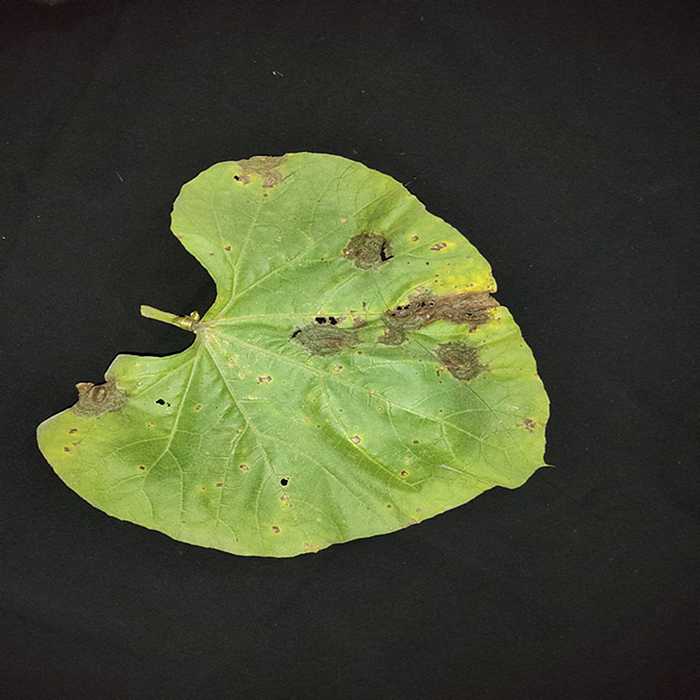
Plant: Bottle gourd
Label: Downey mildew